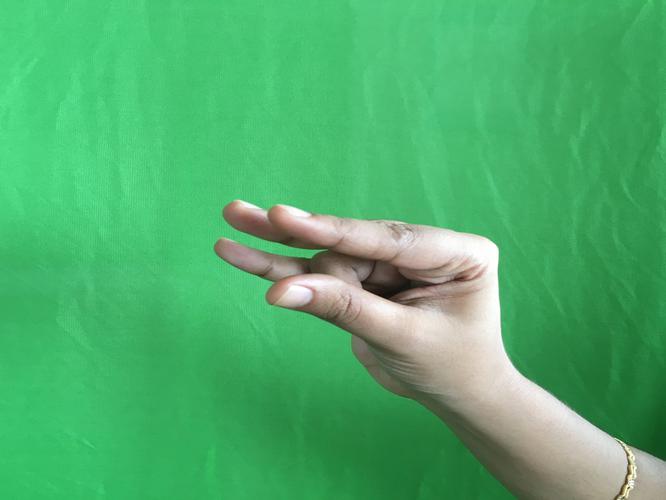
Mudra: Kangulam
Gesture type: single_hand